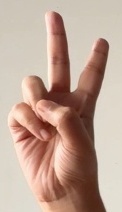
ASL sign: V